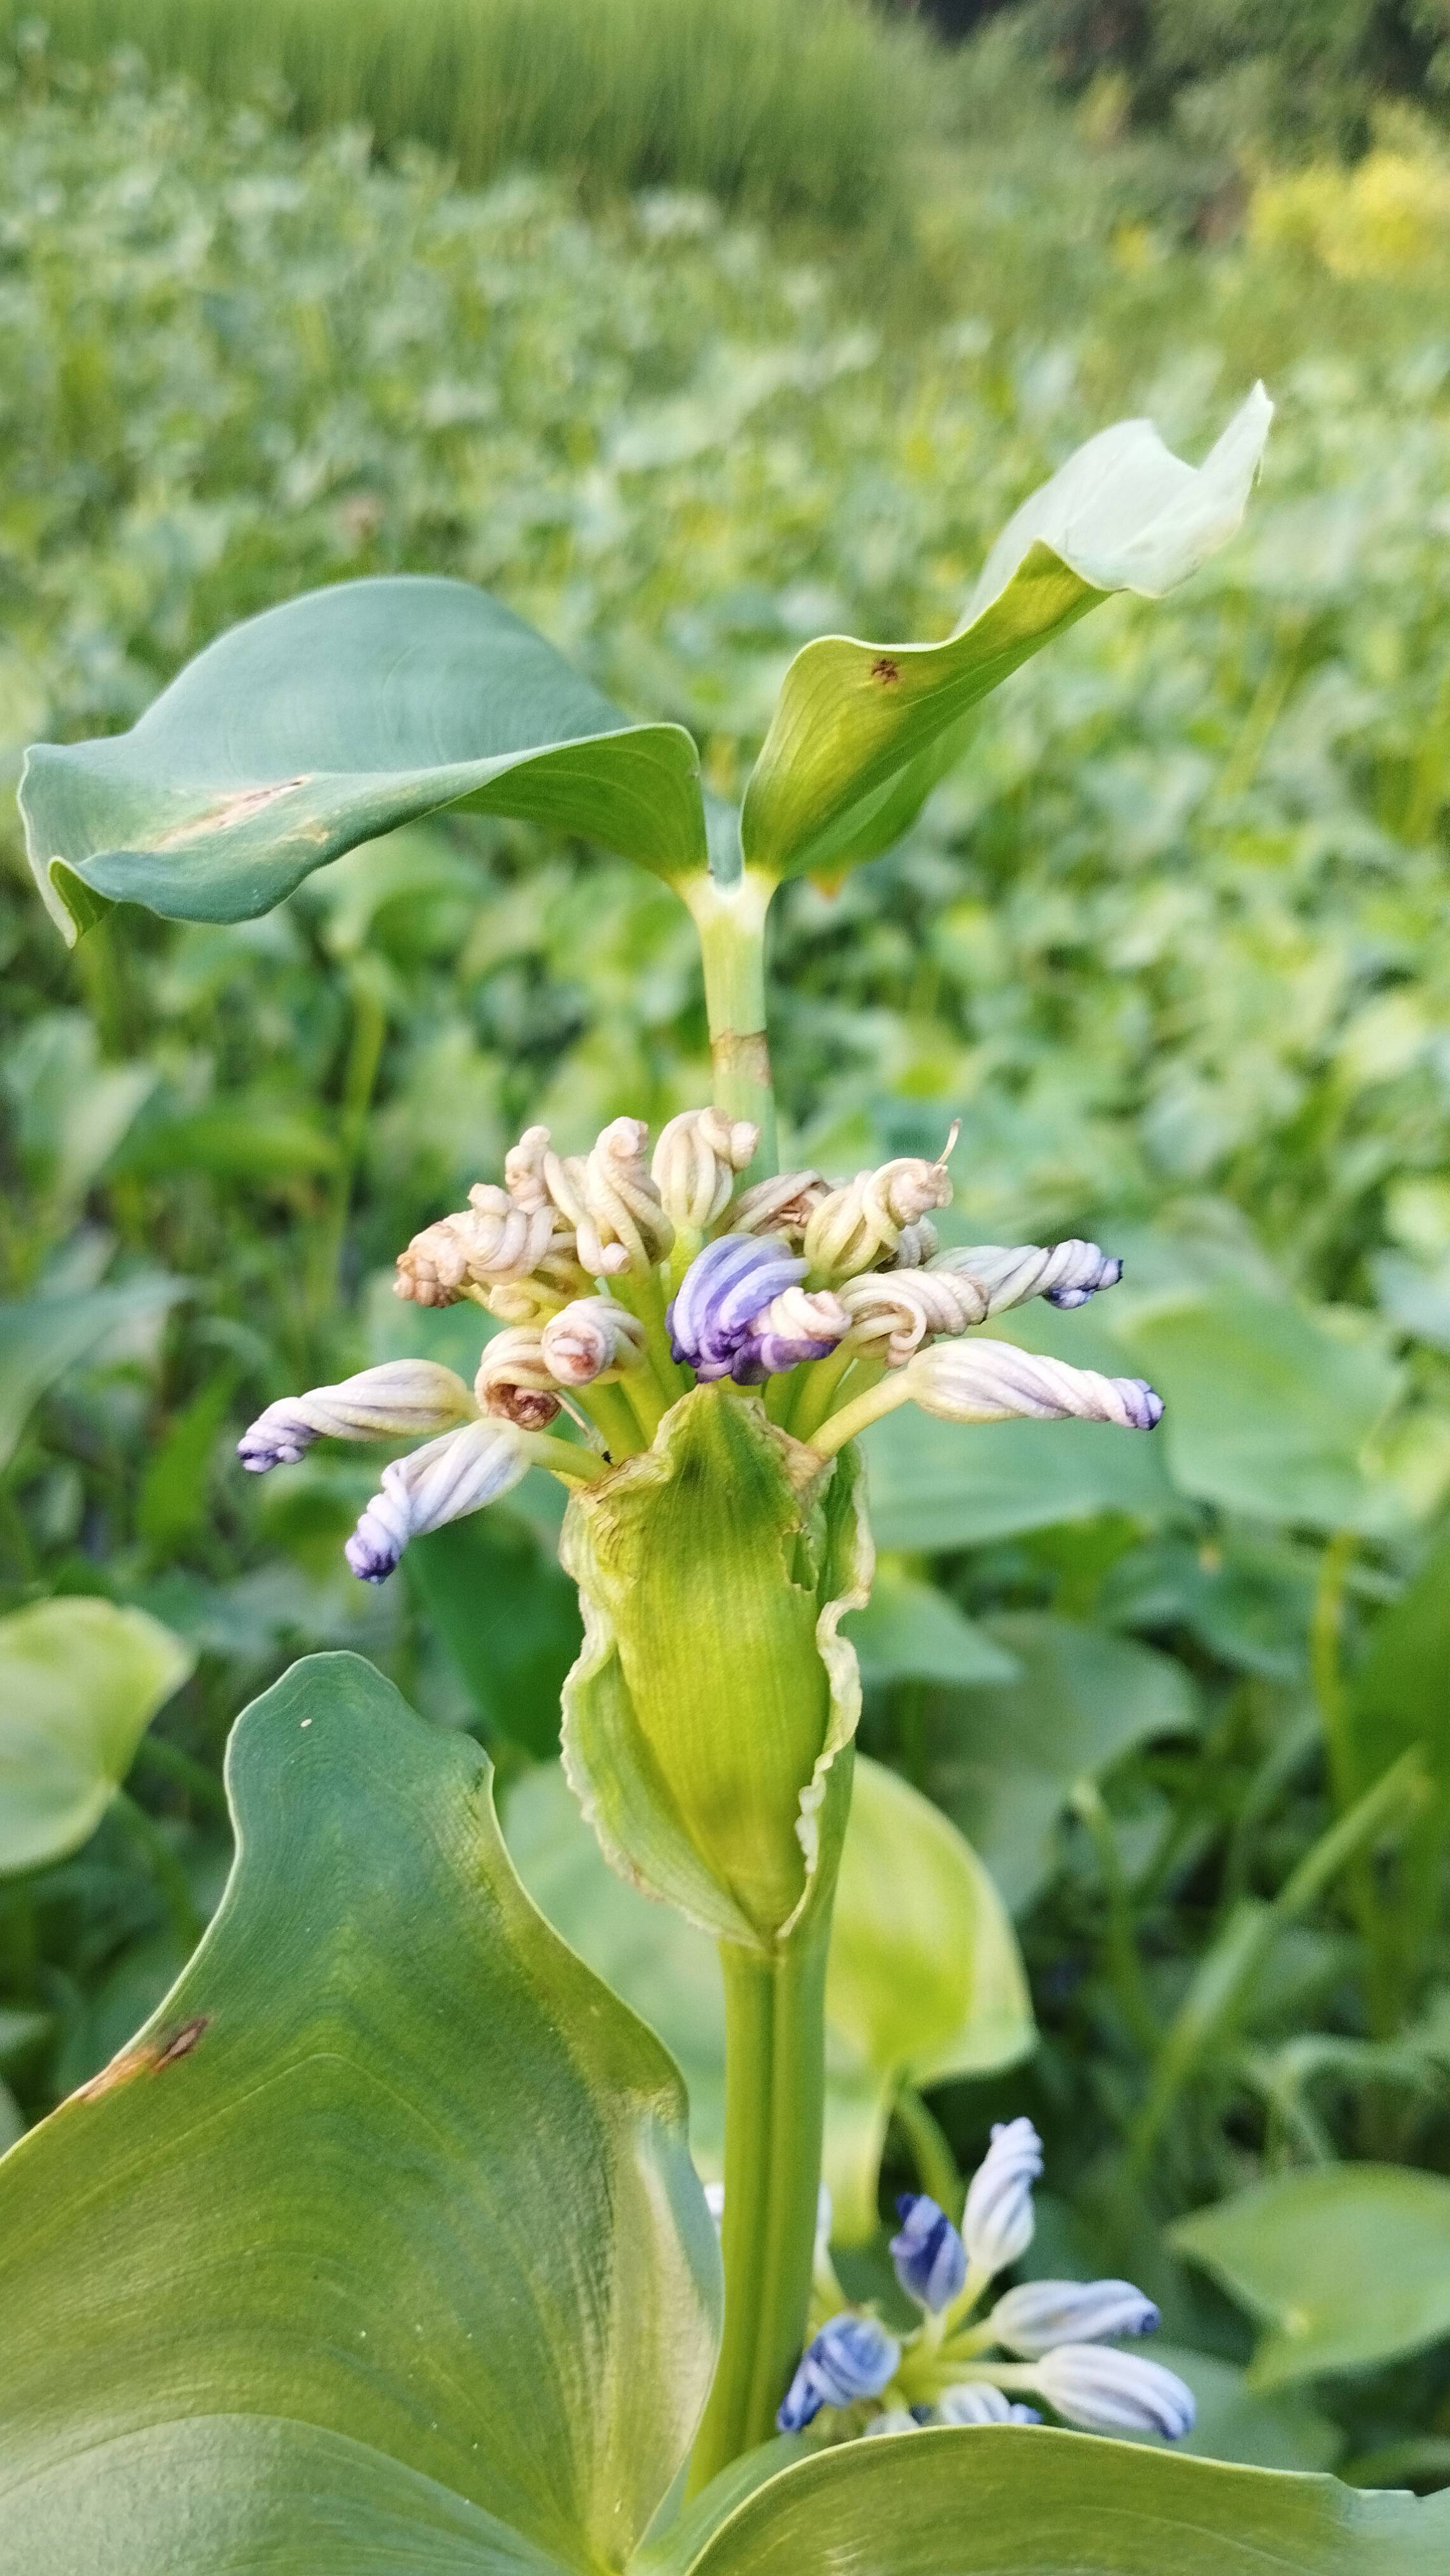
Species: Heartleaf False Pickerelweed (Monochoria korsakowii)